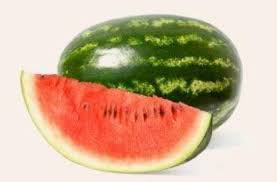
Label: Watermelon